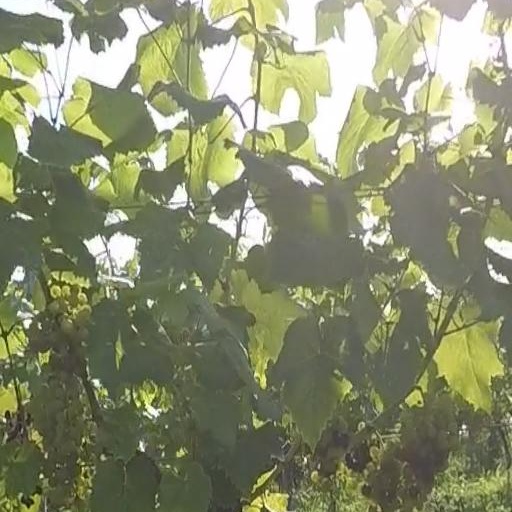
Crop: grape